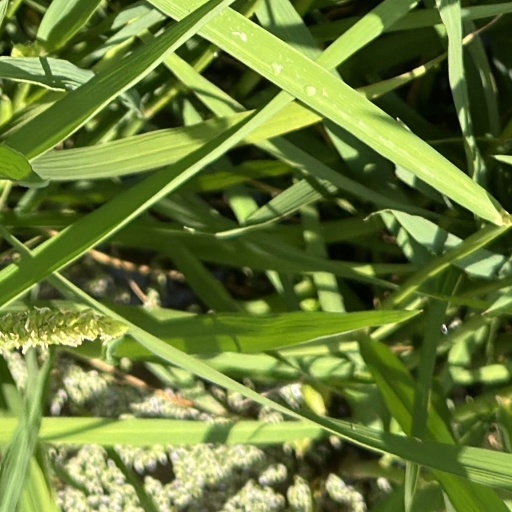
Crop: rice